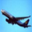
Label: airplane